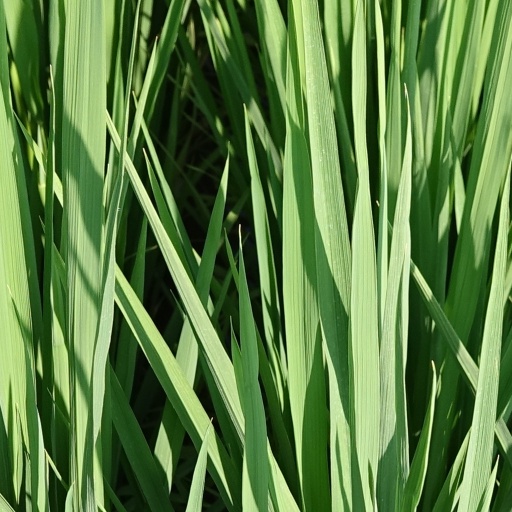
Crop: rice